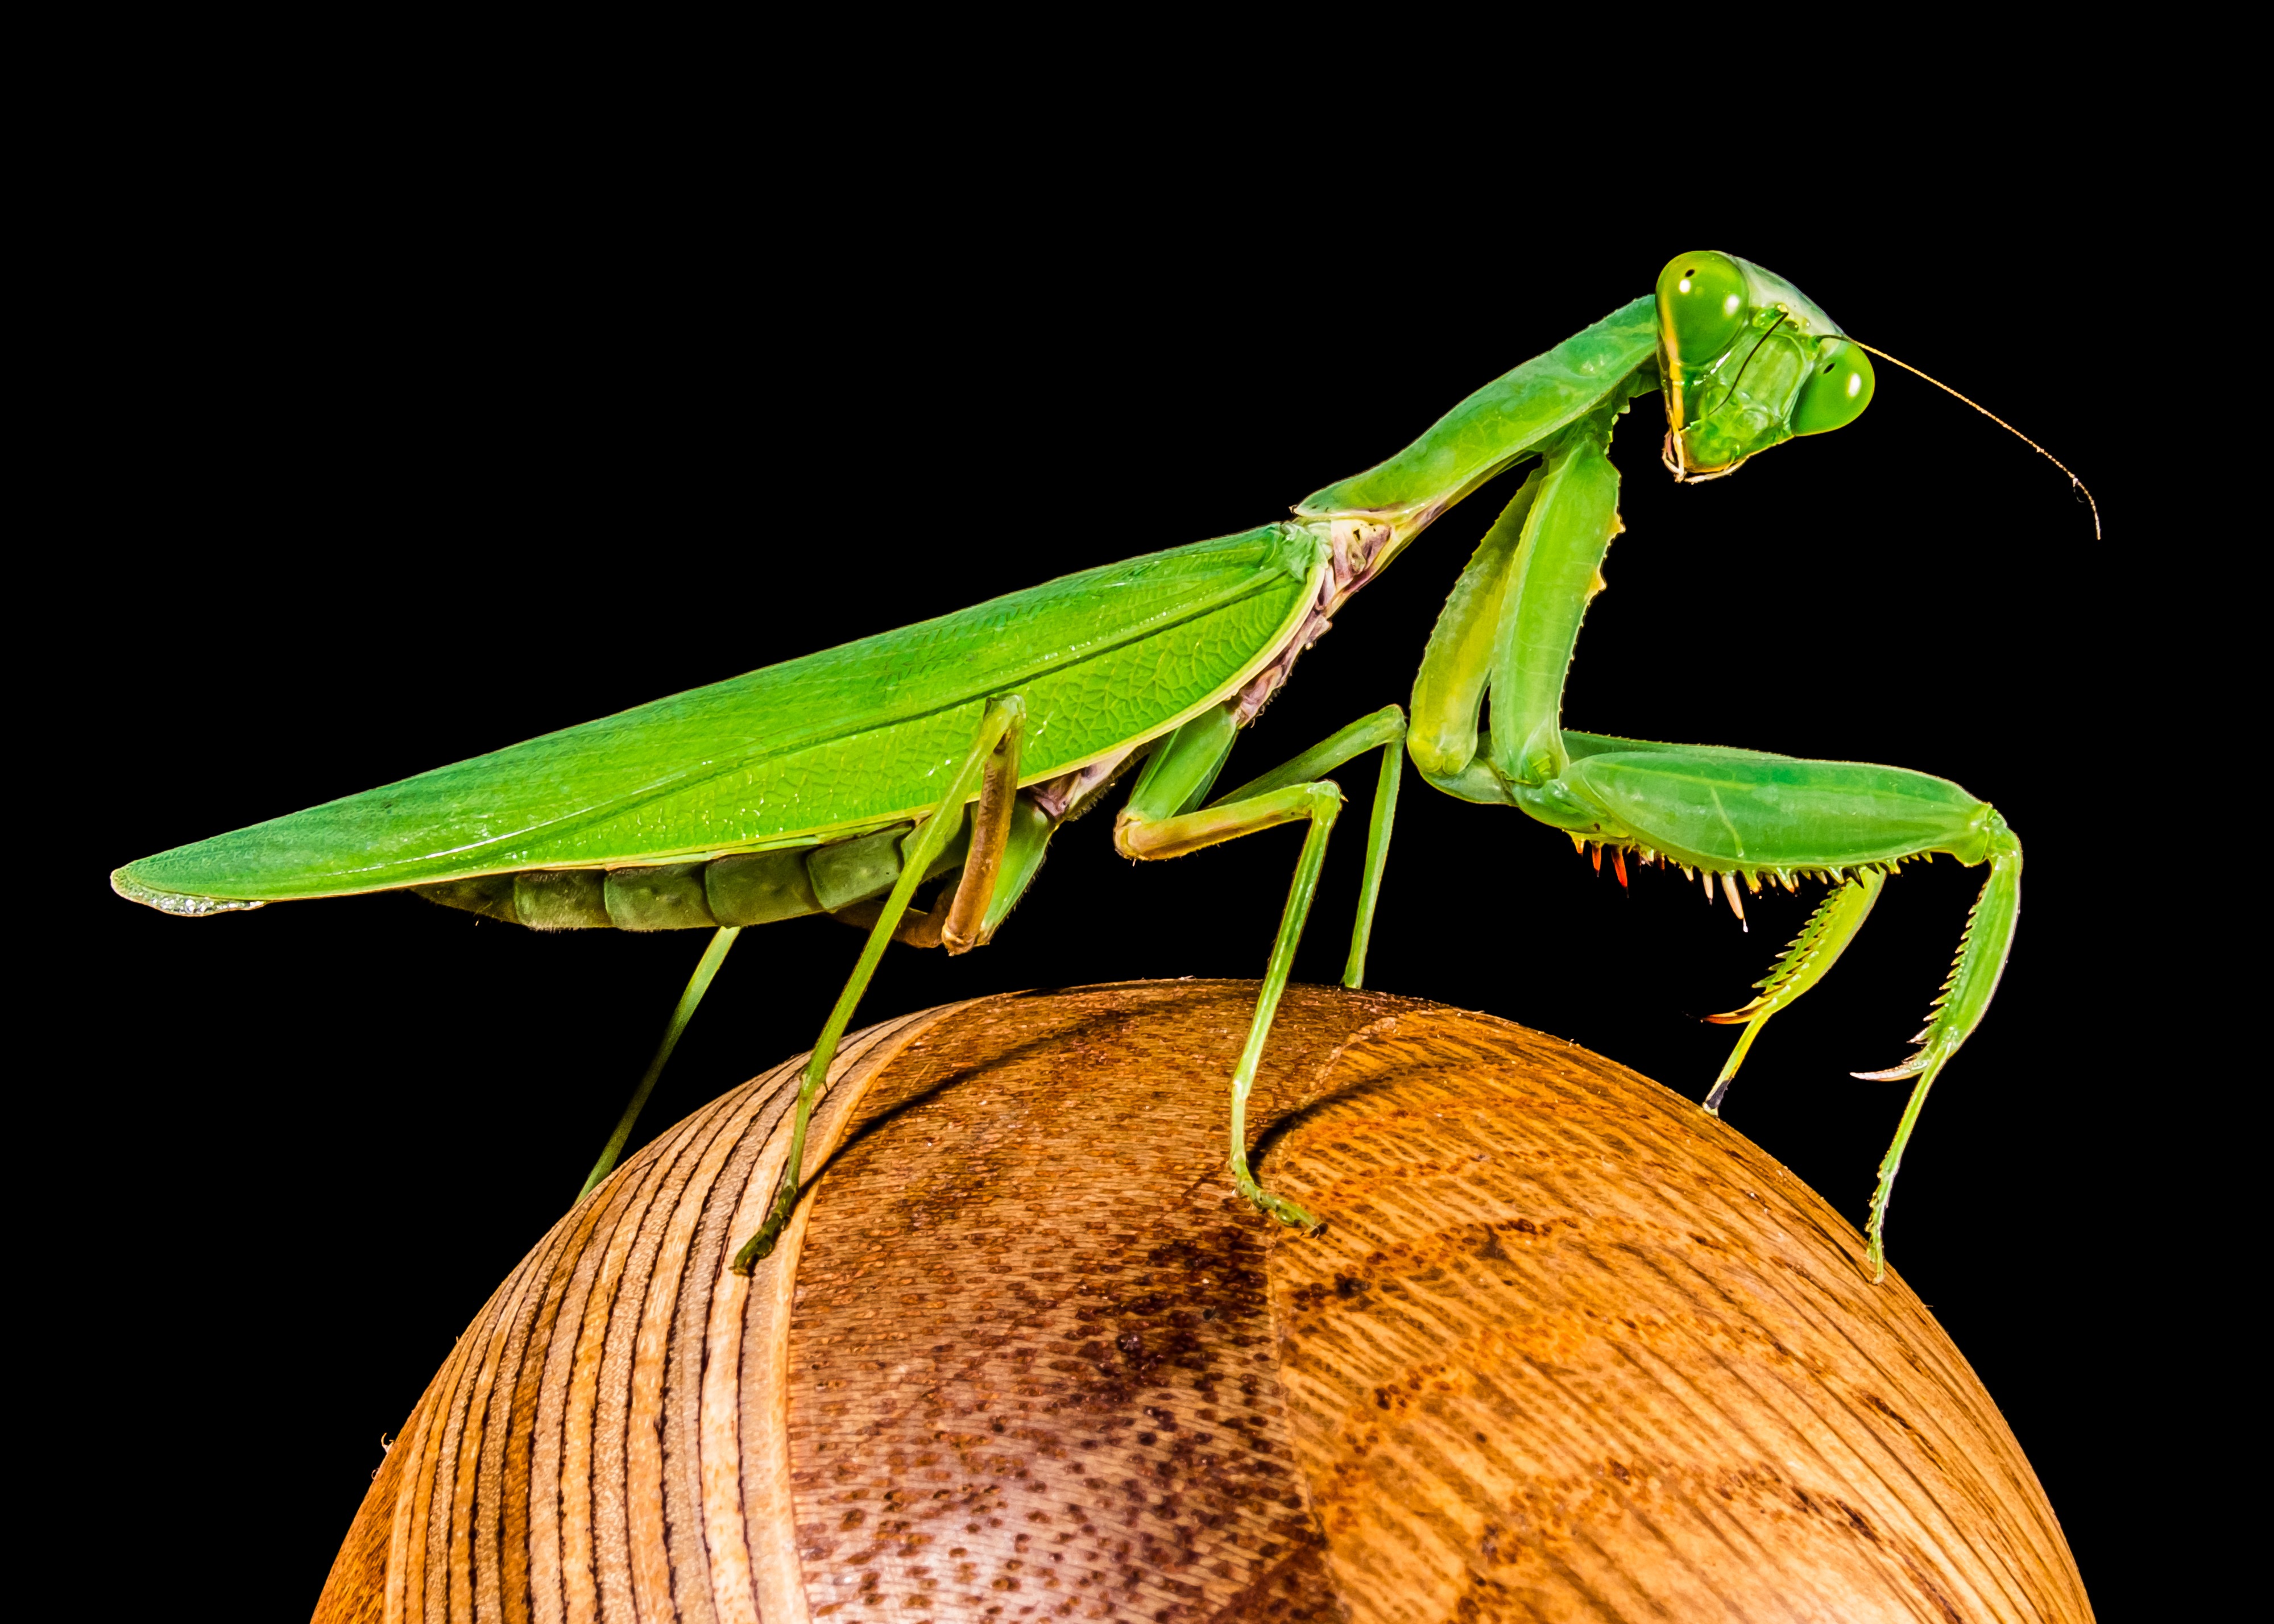
wing, green, praying mantis, insect, close, fauna, invertebrate, mantis, grasshopper, locust, macro photography, arthropod, fishing locust